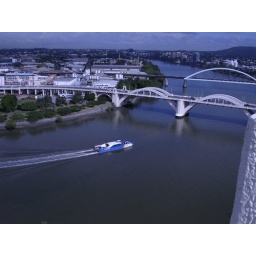
River view from the roof top of a friends building in the city